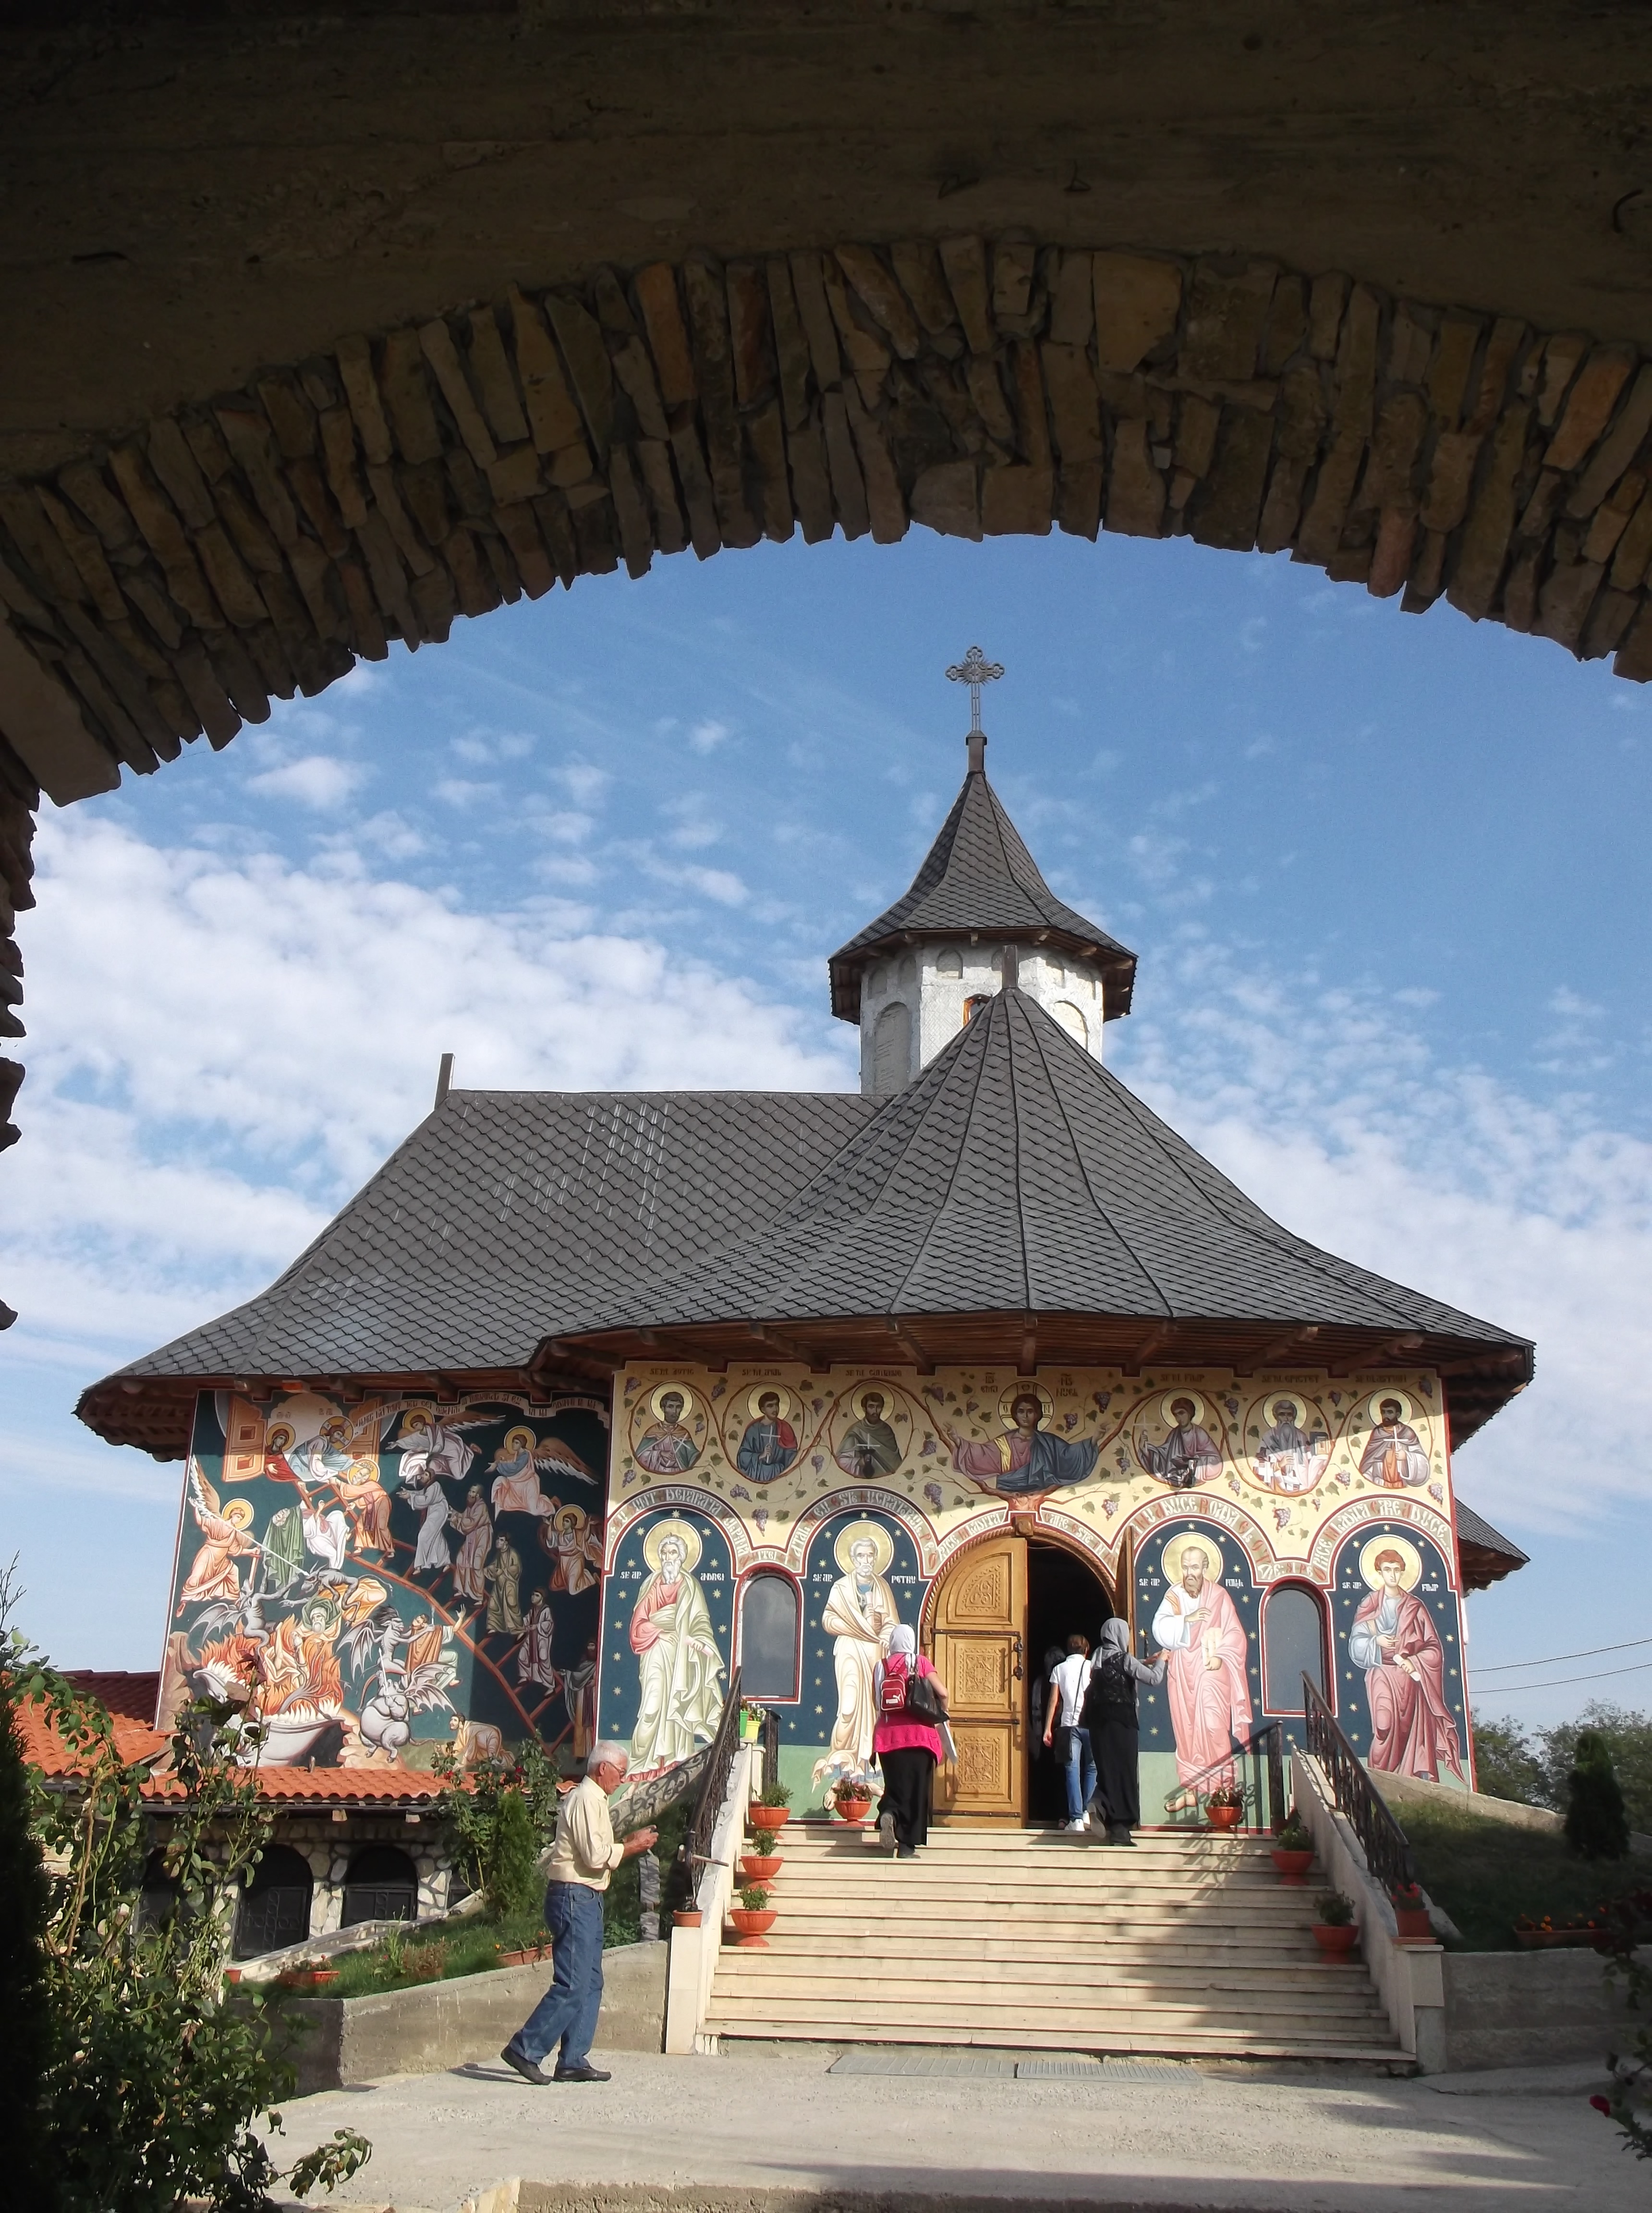
hand, man, book, open, people, building, reading, vacation, travel, male, religion, human, church, chapel, cross, black, christian, tourism, holding, praying, place of worship, bible, pray, robe, caucasian, religious, catholic, men, temple, faith, monastery, shrine, prayer, christianity, worship, holy, studying, learning, god, priest, mo, spirituality, catholicism, pastor, minister, preacher, preaching, ancient history, church people